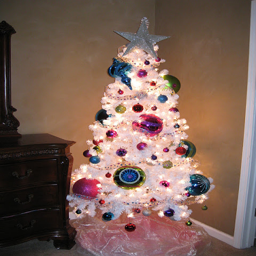
large white christmas tree ornaments : my mind life its beginning to look a lot like christmas